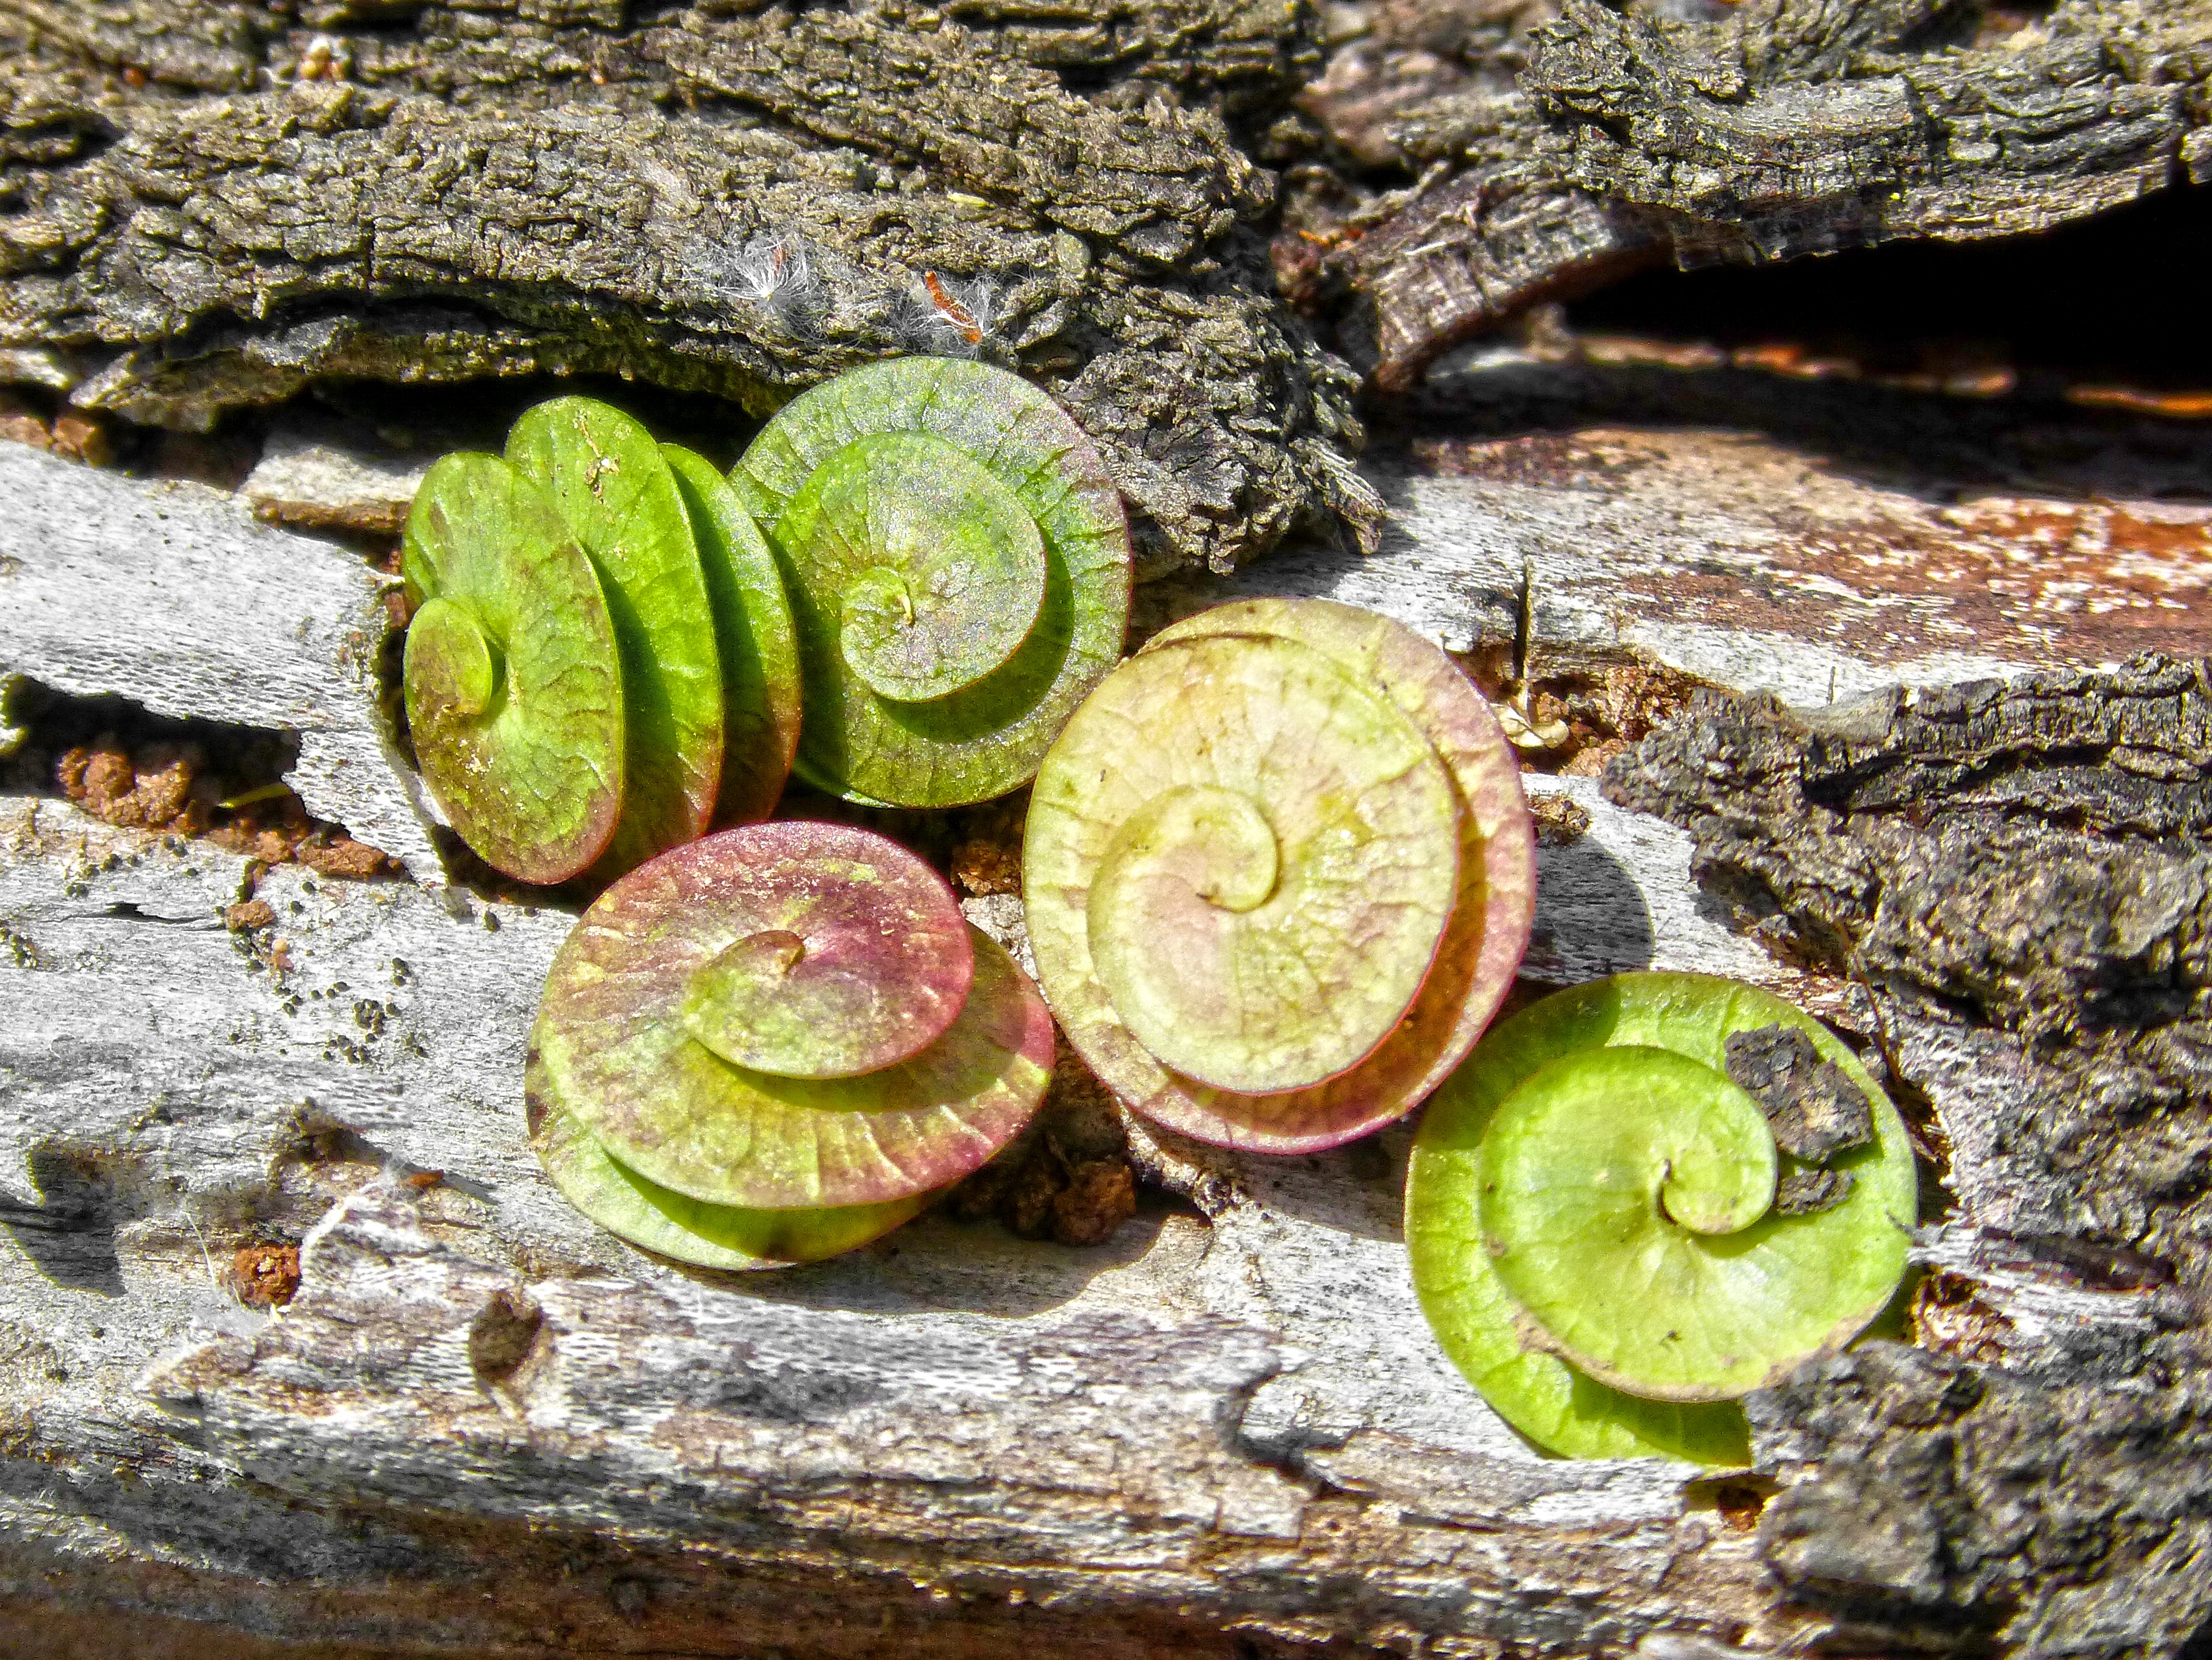
tree, nature, plant, leaf, spiral, flower, trunk, food, green, produce, botany, flora, fauna, close up, seeds, macro photography, flowering plant, plant geometry, plant form, land plant, fiddlehead fern